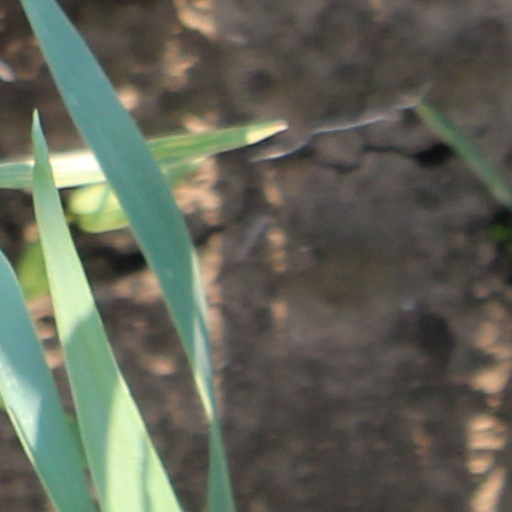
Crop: wheat